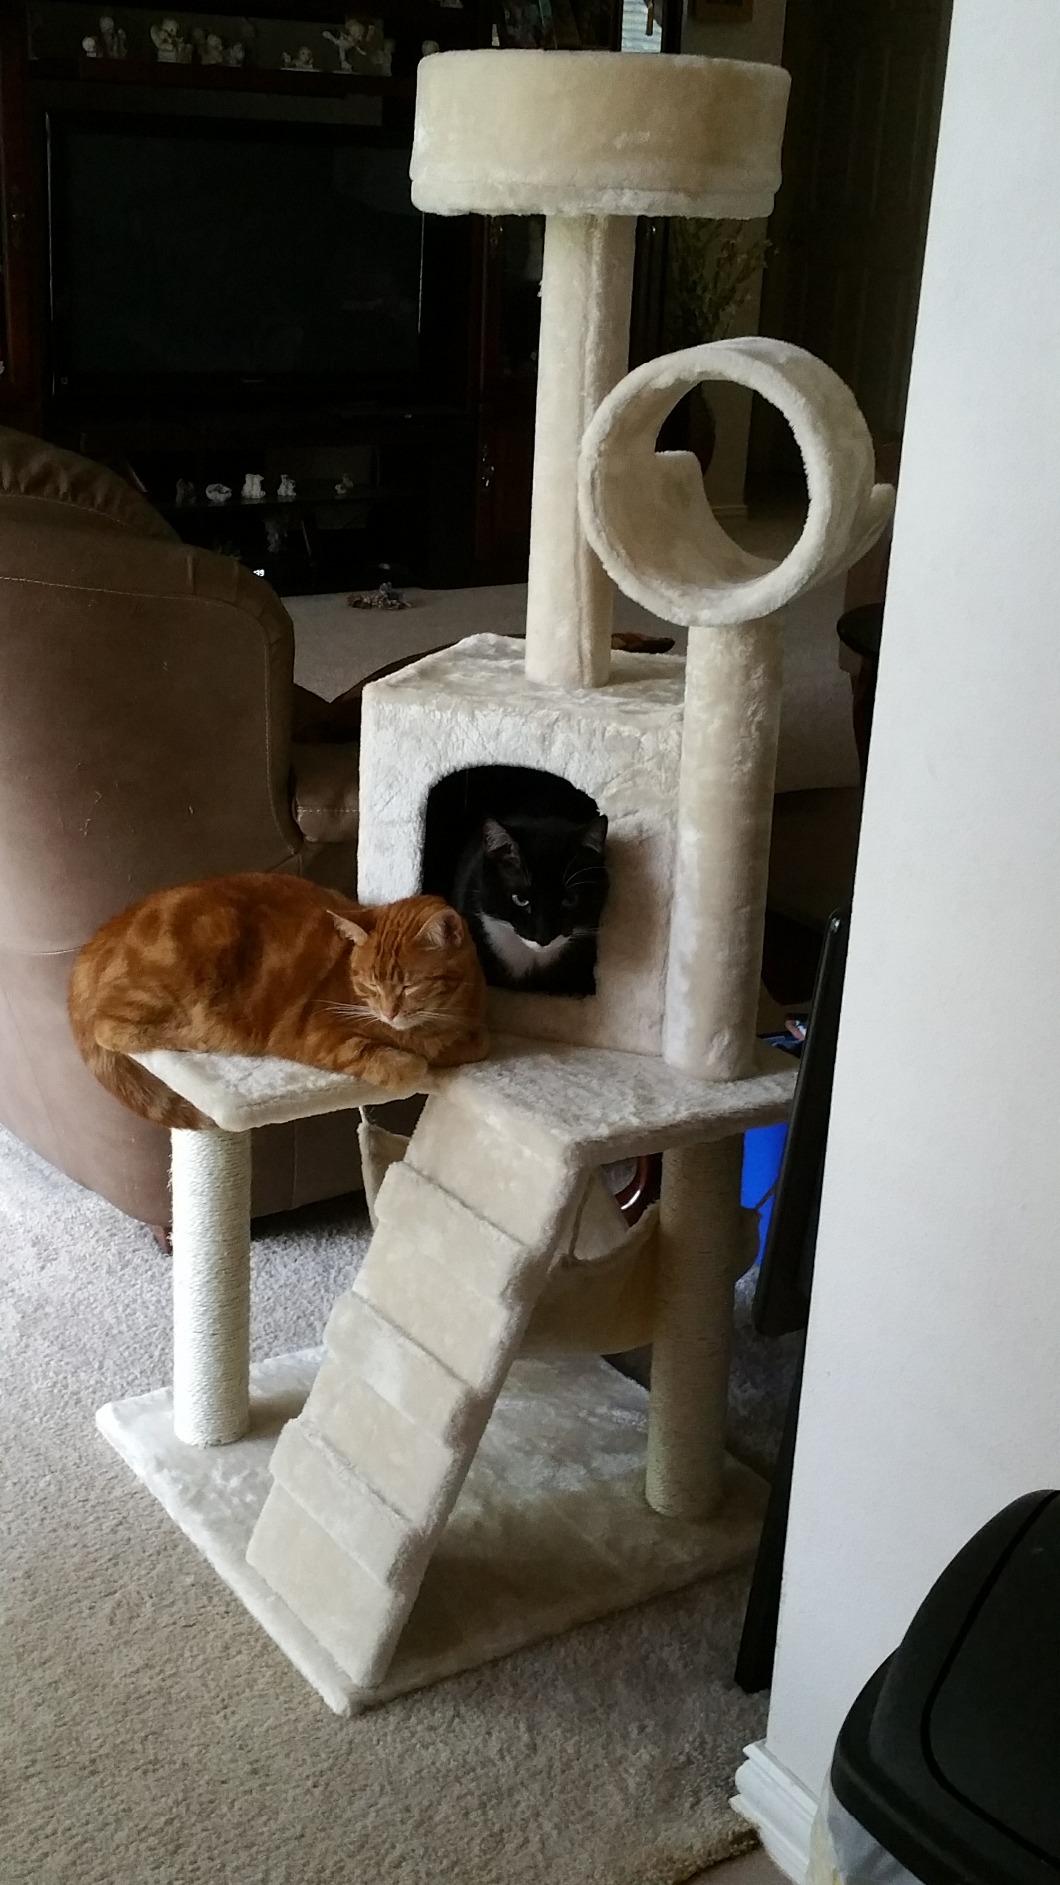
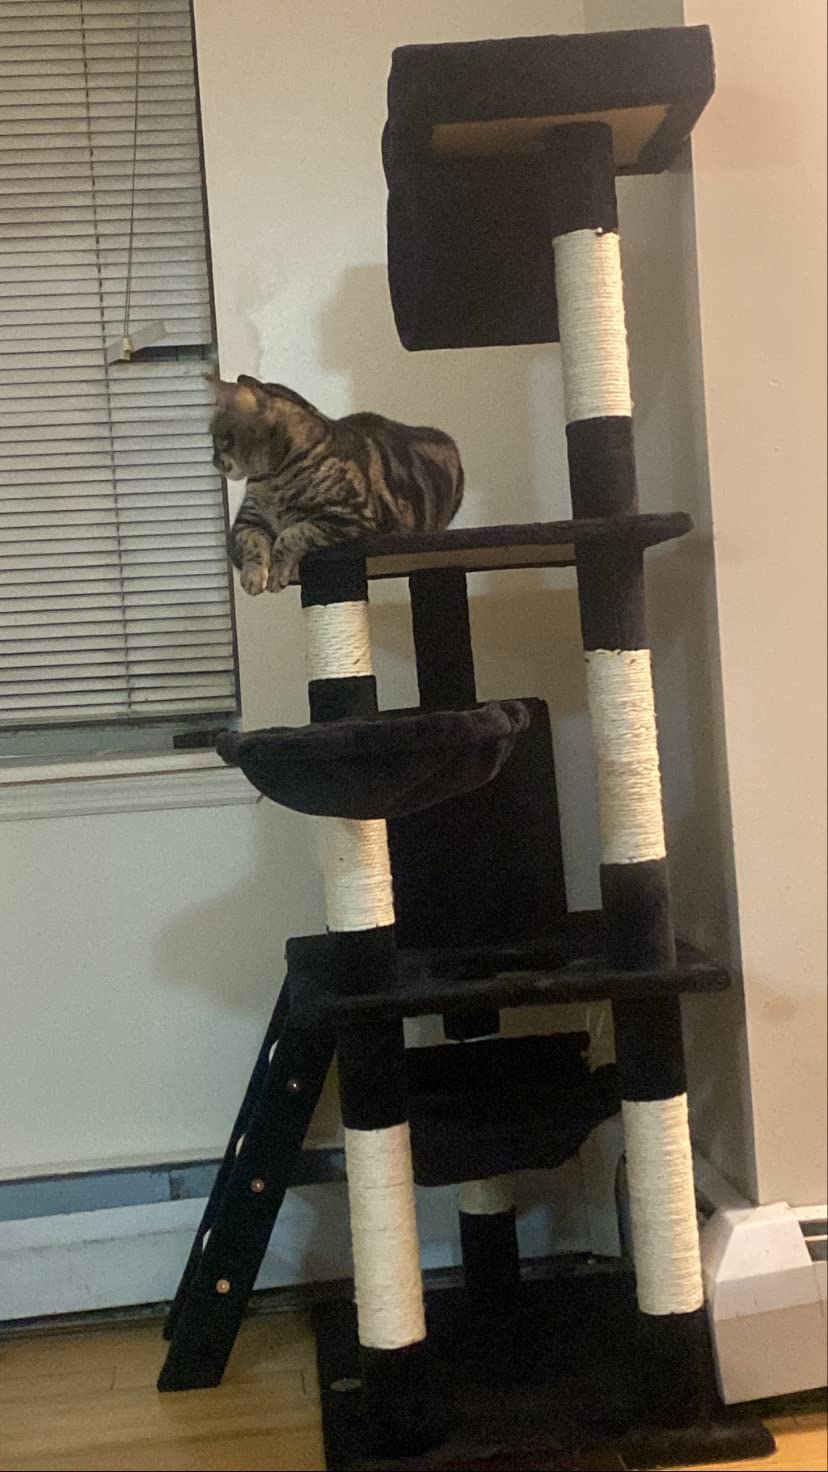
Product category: items_cat tree
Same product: no